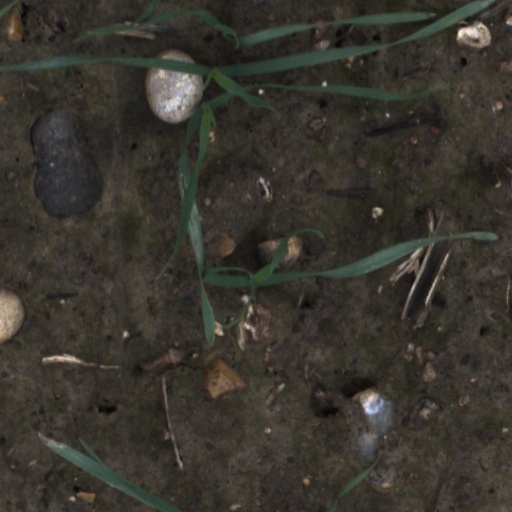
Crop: wheat